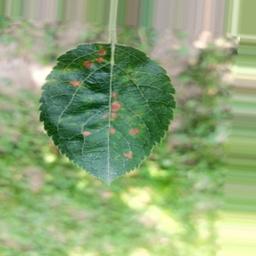
Label: Alternaria